Edmund Husserl

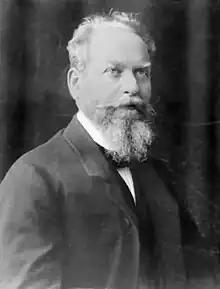
Edmund Husserl

Following his marriage, Husserl began his long teaching career in philosophy. He started in 1887 as a "Privatdozent" at the University of Halle. In 1891, he published his "Philosophie der Arithmetik. Psychologische und logische Untersuchungen" which, drawing on his prior studies in mathematics and philosophy, proposed a psychological context as the basis of mathematics. It drew the adverse notice of Gottlob Frege, who criticized its psychologism.